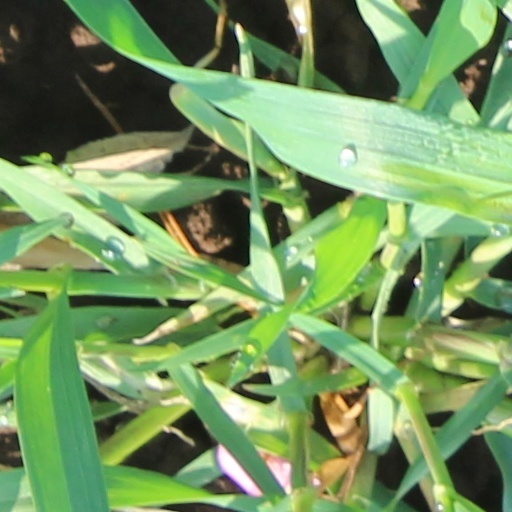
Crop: wheat